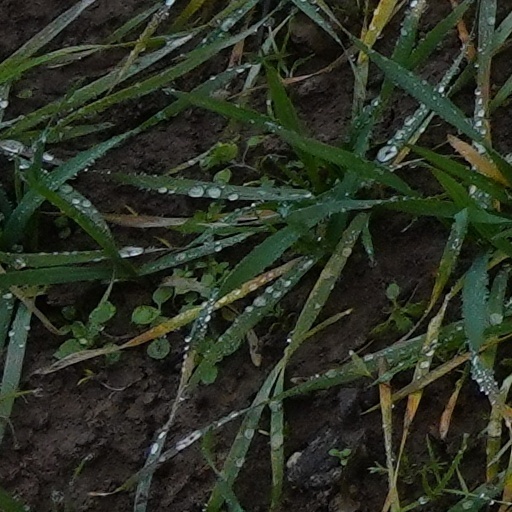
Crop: wheat